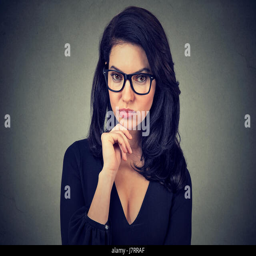
portrait of a serious young woman